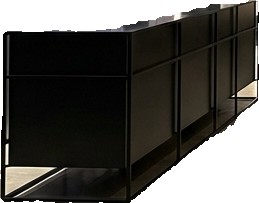
Surface category: cabinetry